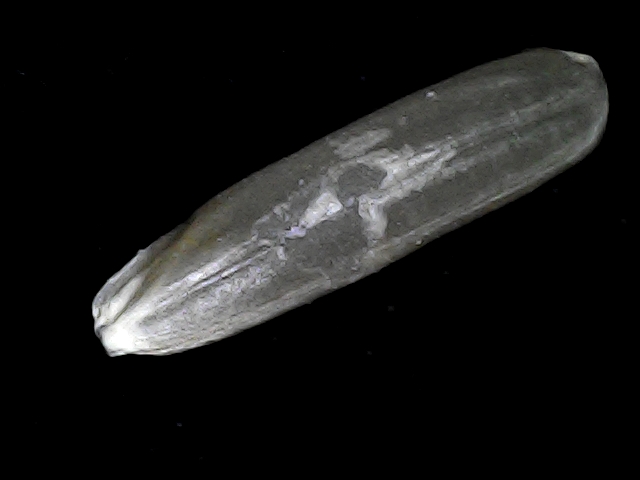
Rice variety: BD70